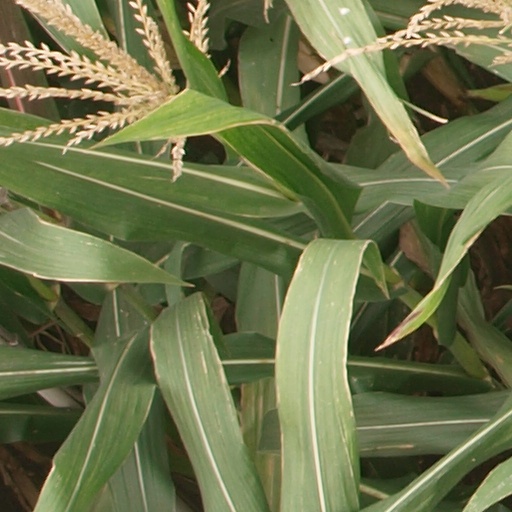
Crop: maize; corn